Ellis Service Station Garage

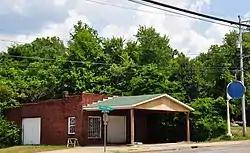

The Ellis Service Station Garage, or Ellis Garage, at 2000 Old Murfreesboro Rd. in Nashville, Tennessee, was built in 1929. It was listed on the National Register of Historic Places in 1991.